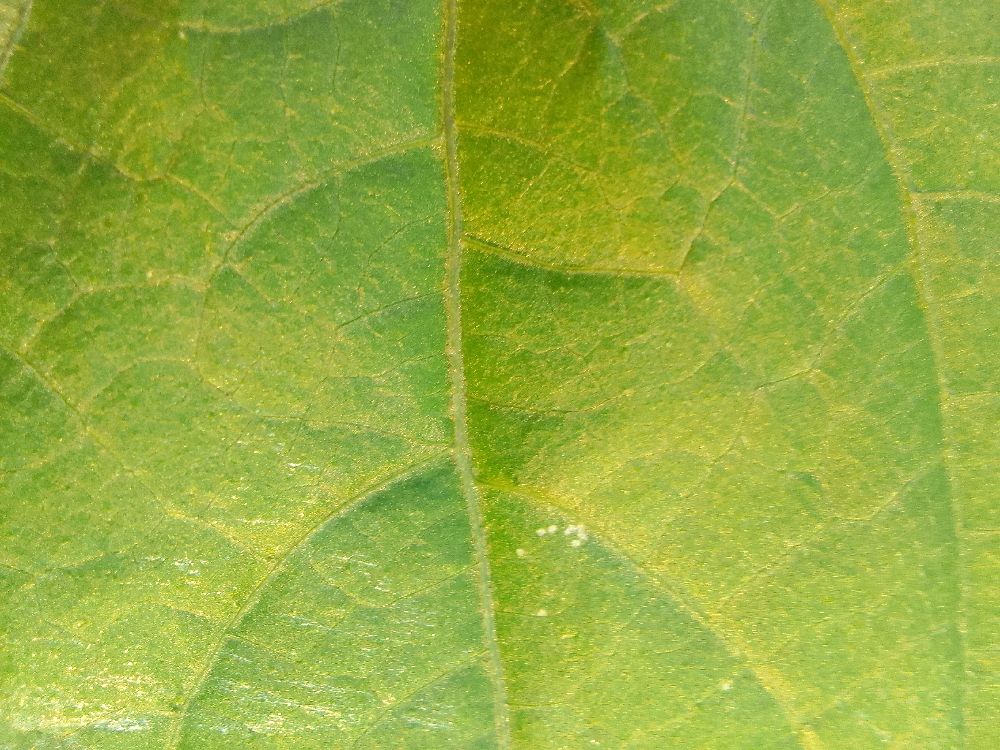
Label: healthy